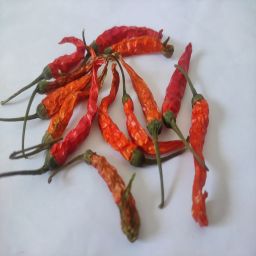
Crop: Chile Pepper
Quality: Dried